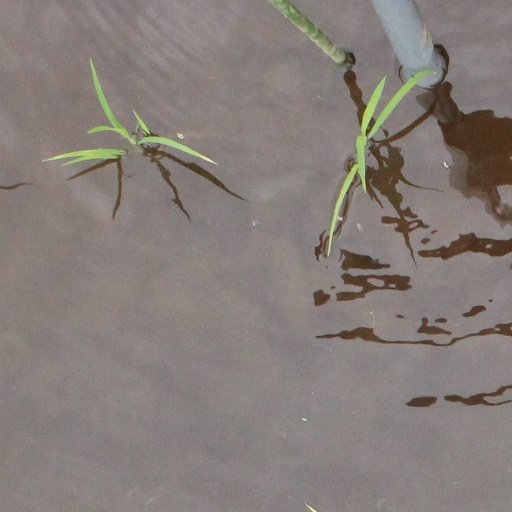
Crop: rice